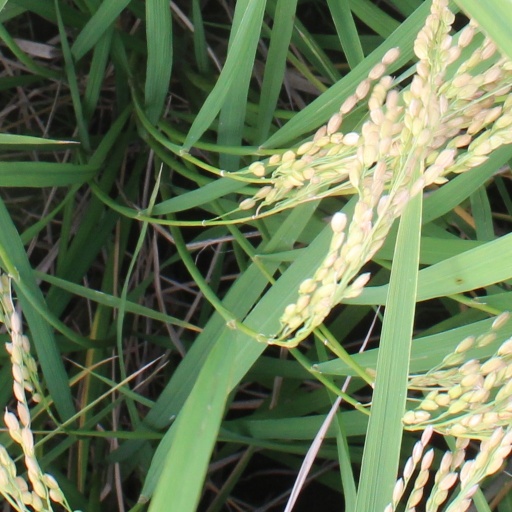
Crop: rice